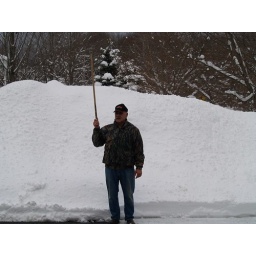
Peter should have put a white flag on his baton! He's thrown in the towel this winter.